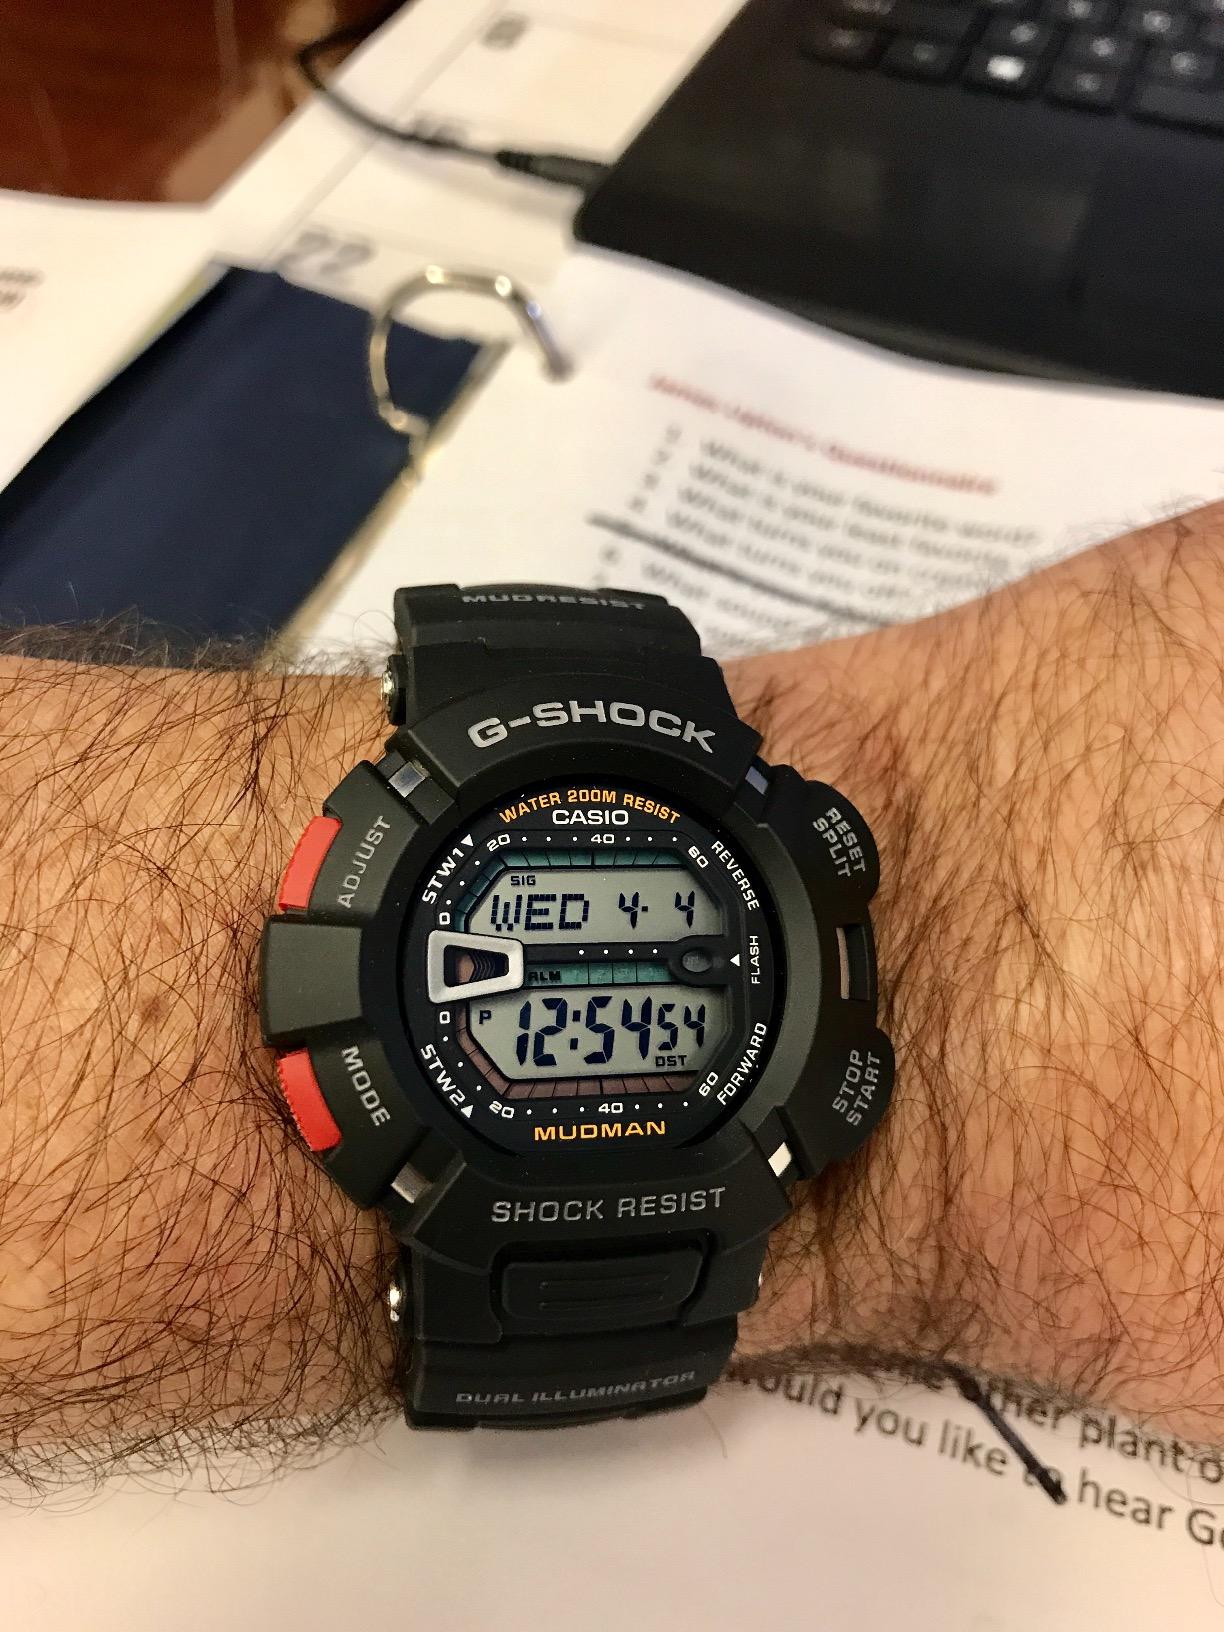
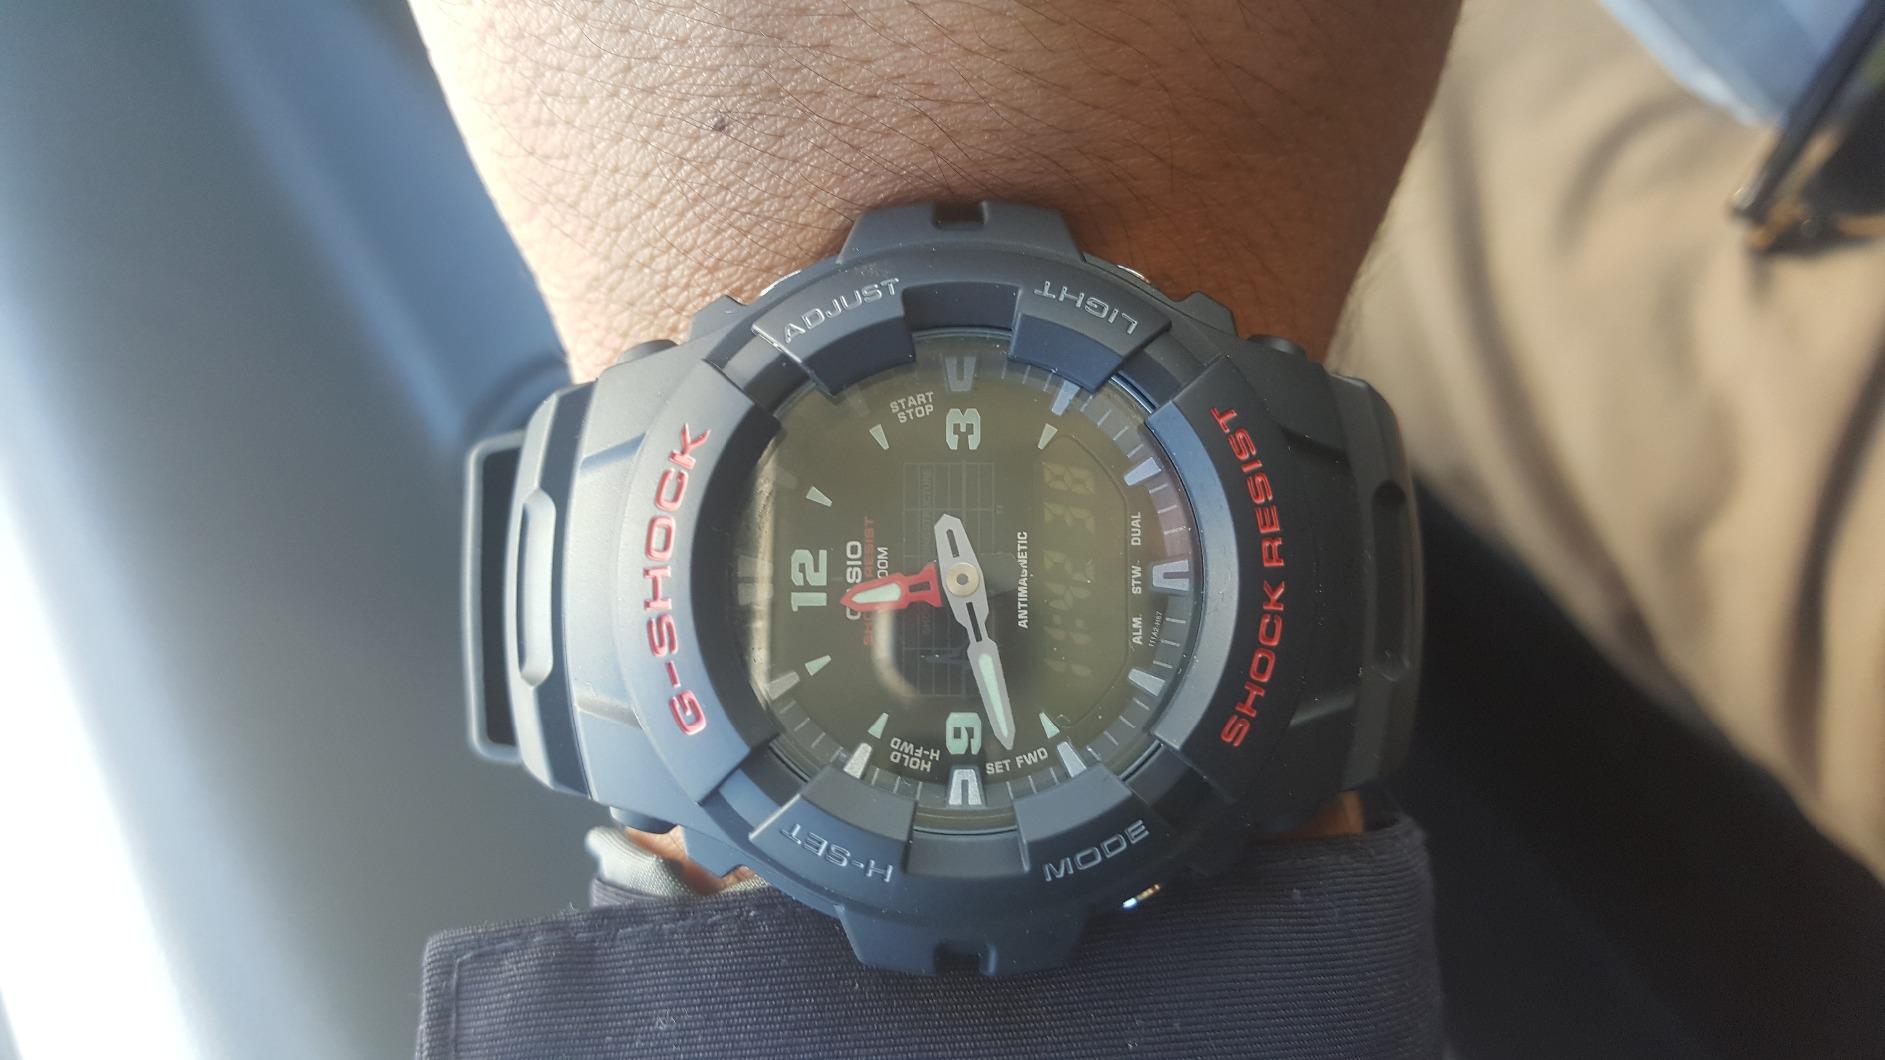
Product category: accessories_watch
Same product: no